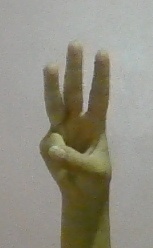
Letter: thaa